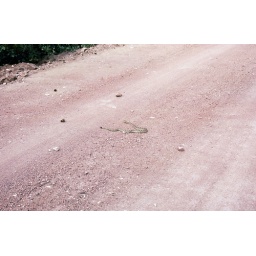
Scanned from color slide. Pastel green rattlesnake sunning in middle of the road